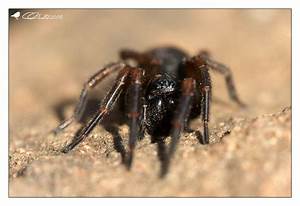
Label: ragno